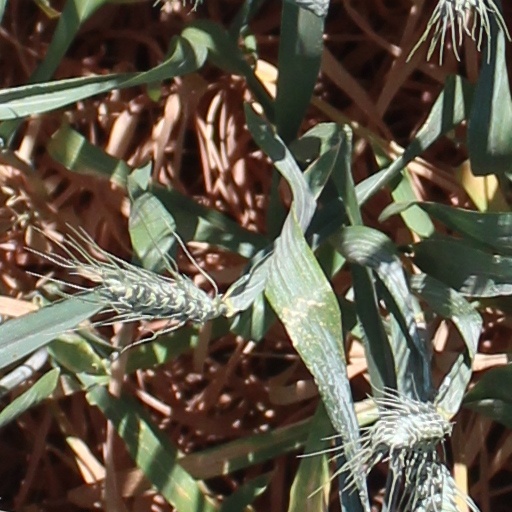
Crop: wheat